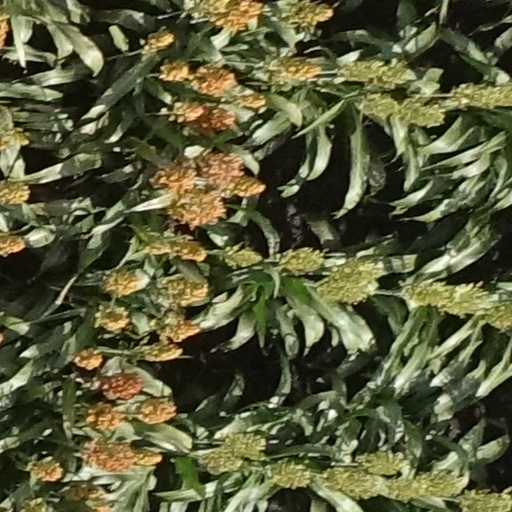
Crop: sorghum